Cross-platform interchange

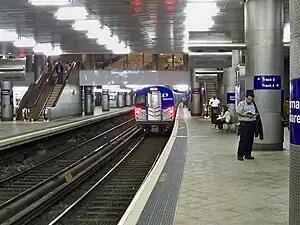
Signage for cross-platform transfer at Journal Square

Madrid Metro uses cross-platform interchanges mainly for easy transfer between urban and suburban sections operated separately on metro lines 7 (Estadio Olimpico), 9 (Puerta de Arganda) and 10 (Tres Olivos). At Casa de Campo station, metro lines 5 and 10 are interconnected cross-platform with line 5 terminating on center track in between the island platforms shared with line 10. At Principe Pio station, metro lines 6 and 10 share an island platform for each direction. Further applications of cross-platform interchanges connect only one direction of each line, for example at Pinar de Chamartín station between metro lines 1 and 4.